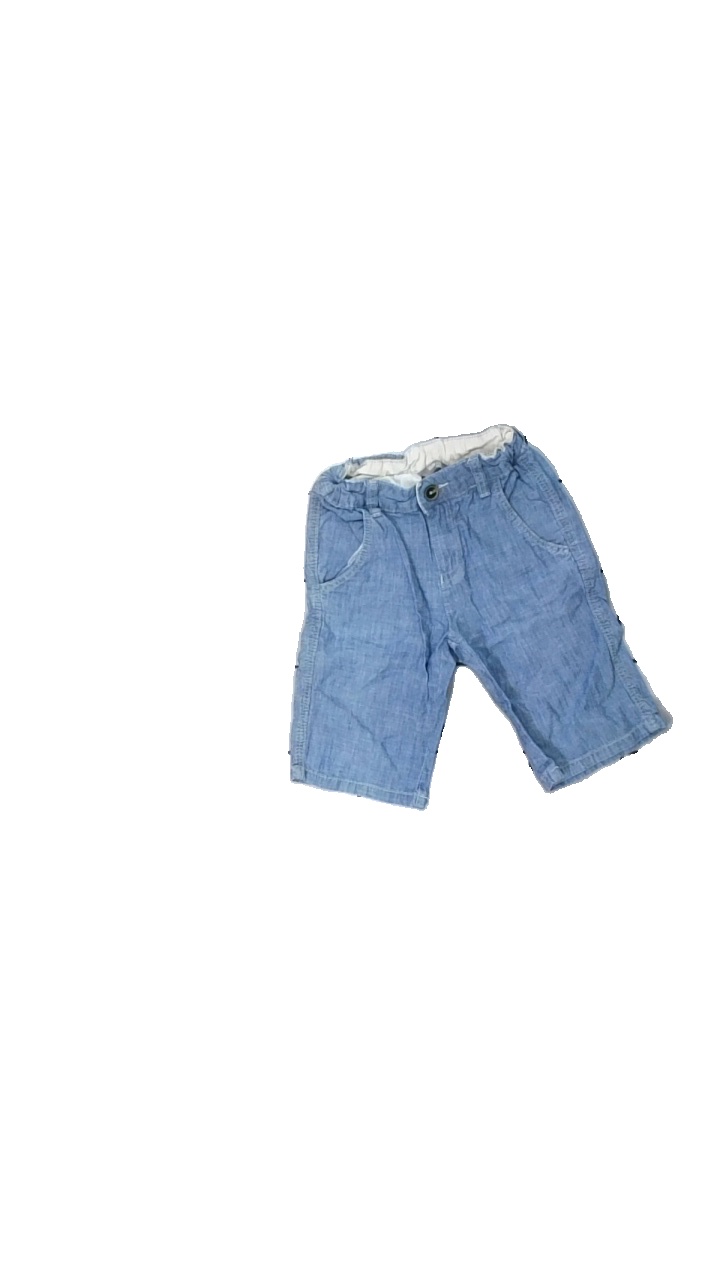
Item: Shorts (Children)
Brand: Lindex
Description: jeans shorts
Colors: Blue
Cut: Regular
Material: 100% cotton
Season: Summer
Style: Denim
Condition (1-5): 5
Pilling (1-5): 5
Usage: Reuse
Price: <50